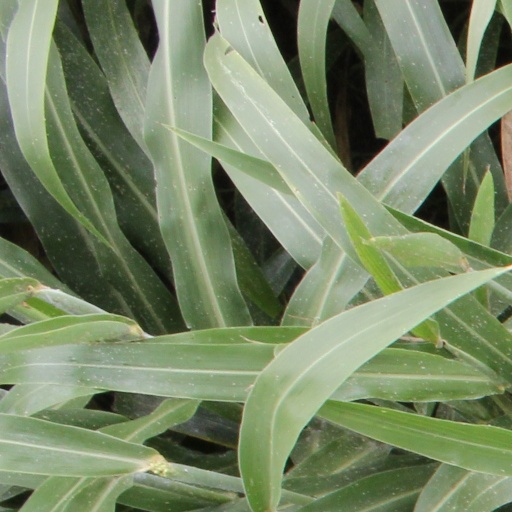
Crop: sorghum